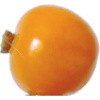
Label: physalis